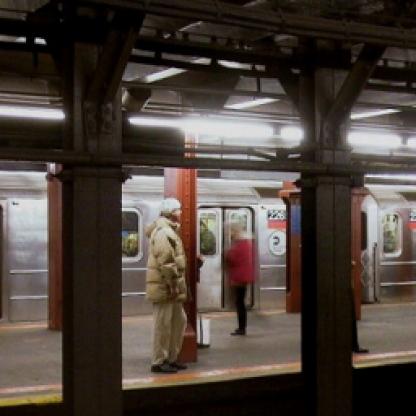
Scene: Indoor